Political views and activism of Rage Against the Machine

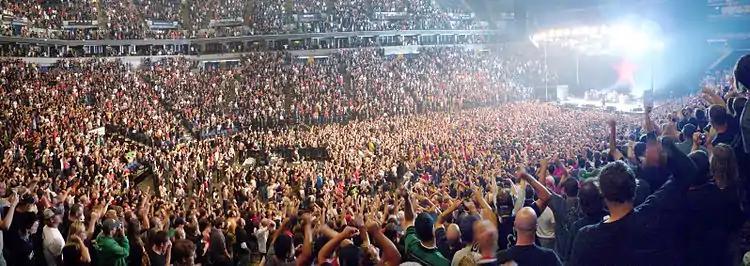
Rage Against the Machine performing at the Target Center during the 2008 Republican National Convention.

In October 2009, Rage Against the Machine, along with members of Nine Inch Nails, Pearl Jam, R.E.M. and the Roots joined a campaign to close Guantanamo Prison, calling also for the declassification of military records regarding the use of music in torture. Based on reports that songs by Rage and Nine Inch Nails were used in torture at the controversial facility, the group is filing for further declassification under the Freedom of Information Act.